Alison Jackson (artist)

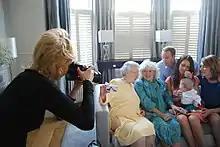
Jackson photographing lookalikes posing as the British royal family

In 1999, Jackson created black-and-white photographs that appeared to show Princess Diana and Dodi Al-Fayed with a mixed-race love child. The photographs, titled "Mental Images," were part of her graduation show at the RCA. She has used lookalikes to create photographs and films of celebrities in private situations. At the RCA, Jackson won a number of awards including The Photographers' Gallery Award and in 2002, her advertising campaign for Schweppes drinks won gold and silver awards from "Campaign" magazine.